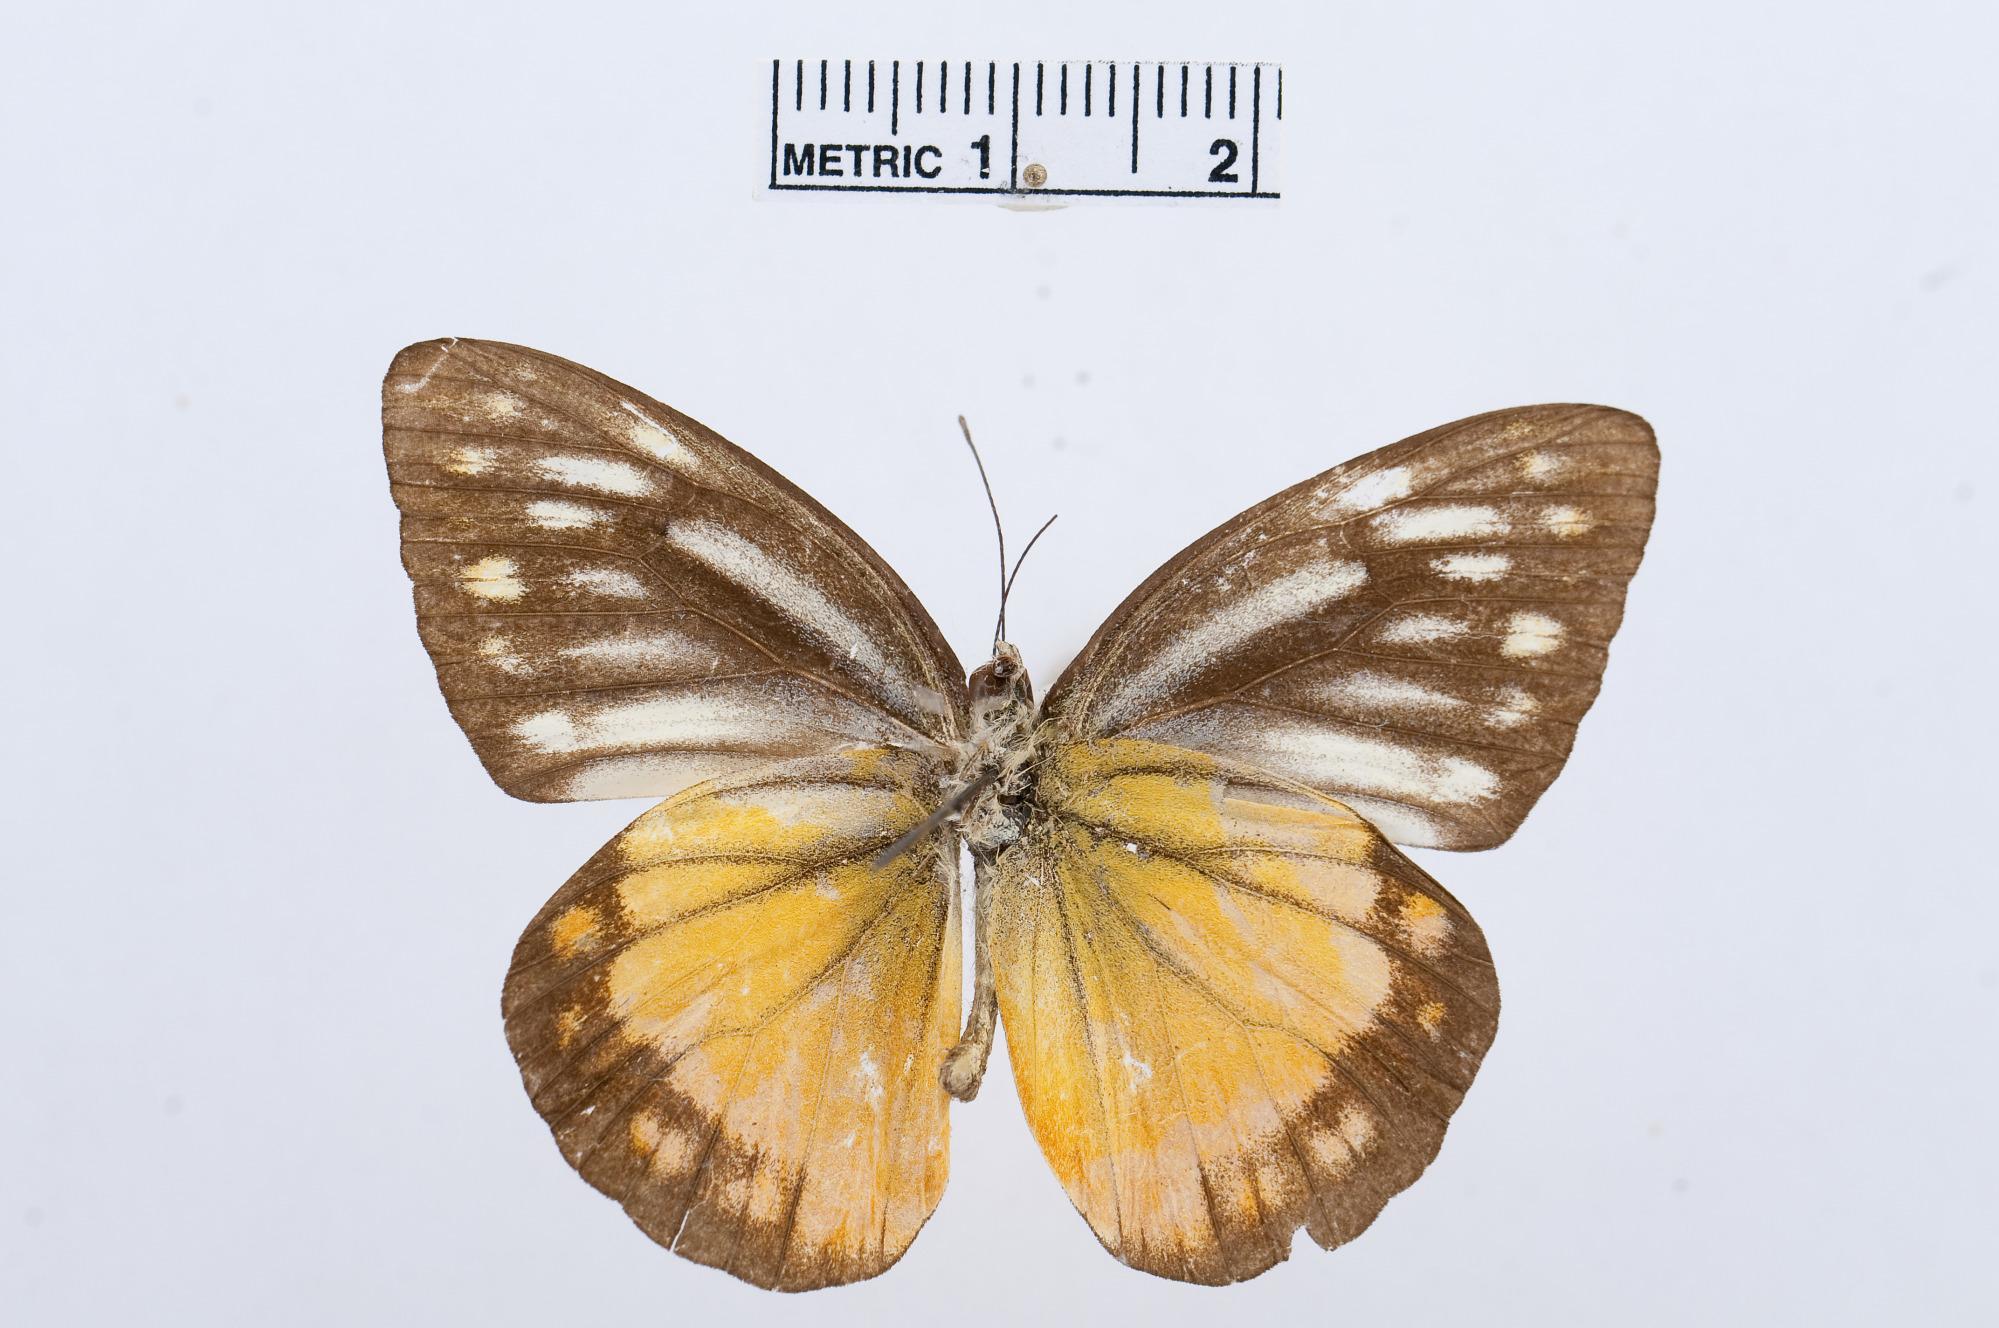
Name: Cepora bathseba
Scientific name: Cepora bathseba
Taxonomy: Animalia, Arthropoda, Hexapoda, Insecta, Lepidoptera, Pieridae, Pierinae